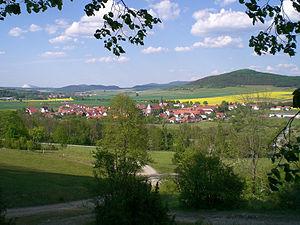
Schleid est une commune allemande de l'arrondissement de Wartburg, Land de Thuringe.